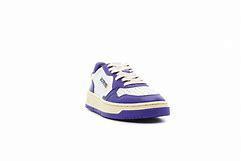
Brand: Autry
Model: Action Shoes Autry Action Medalist 1